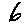
Label: 6